Thomas Beecham

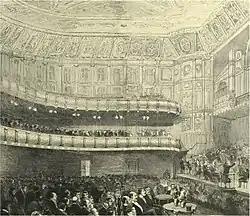
The Queen's Hall, the London Philharmonic's first home

The orchestra made its debut at the Queen's Hall on 7 October 1932, conducted by Beecham. After the first item, Berlioz's "Roman Carnival Overture", the audience went wild, some of them standing on their seats to clap and shout. During the next eight years, the LPO appeared nearly a hundred times at the Queen's Hall for the Royal Philharmonic Society alone, played for Beecham's opera seasons at Covent Garden, and made more than 300 gramophone records. Berta Geissmar, his secretary from 1936, wrote, "The relations between the Orchestra and Sir Thomas were always easy and cordial. He always treated a rehearsal as a joint undertaking with the Orchestra.… The musicians were entirely unselfconscious with him. Instinctively they accorded him the artistic authority which he did not expressly claim. Thus he obtained the best from them and they gave it without reserve."